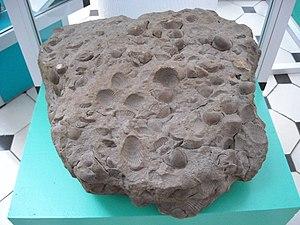
Cardium est un genre de bivalves de la famille des Cardiidae. Jusqu'au début du XIXᵉ siècle, ce genre créé par Carl von Linné en 1758 a regroupé l'ensemble des représentants de la famille des cardiidés, connus sous les noms de « bucardes » ou de « coques ». Par la suite, il a été rapidement subdivisé si bien que, de nos jours, le genre Cardium proprement dit ne comporte plus qu'un nombre réduit d'espèces.